Alexandria in the Caucasus

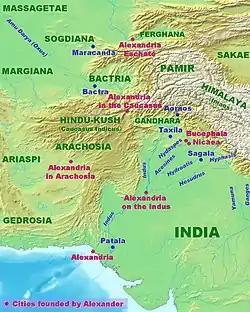
Ancient cities founded by Alexander the Great in Central and South Asia

Alexander populated the city with 7,000 Macedonians, 3,000 mercenaries and thousands of natives (according to Curtius VII.3.23), or some 7,000 natives and 3,000 non-military camp followers and a number of Greek mercenaries (Diodorus, XVII.83.2), in March 329 BC. He had also built forts in what is now Bagram, Afghanistan, at the foot of the Hindu Kush, replacing forts erected in much the same place by Persia's king Cyrus the Great c. 500 BC, Alexandria being in fact a refoundation of an Achaemenid settlement called Kapisa.